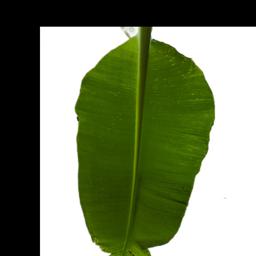
Label: BHIMKOL